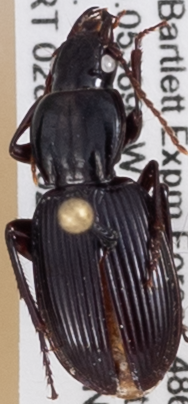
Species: Pterostichus tristis
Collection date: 2022-07-06
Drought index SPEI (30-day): -1.376
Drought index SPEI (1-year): -0.692
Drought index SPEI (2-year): -1.28